Defense of Van (1915)

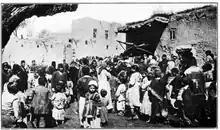
Armenian refugees at Van

Throughout June and July, as Turkish and Russian forces battled to the north of the Van region, thousands of Armenians from Mush and other neighbouring provinces started flooding into the city of Van. There were as many as 250,000 Armenians crowded into the city. This included people who broke away from the deportation columns as they passed the vicinity of the province on their way to Mosul. Before the crisis, the city of Van had housed and fed no more than 50,000 people.